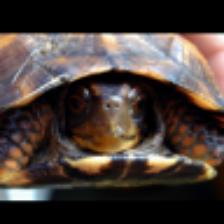
Label: NonHuman